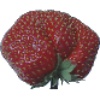
Label: strawberry_wedge